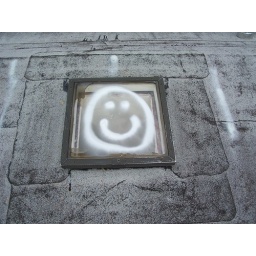
You just got to smile when you roof has been taken off by the huricane...mom's sky light